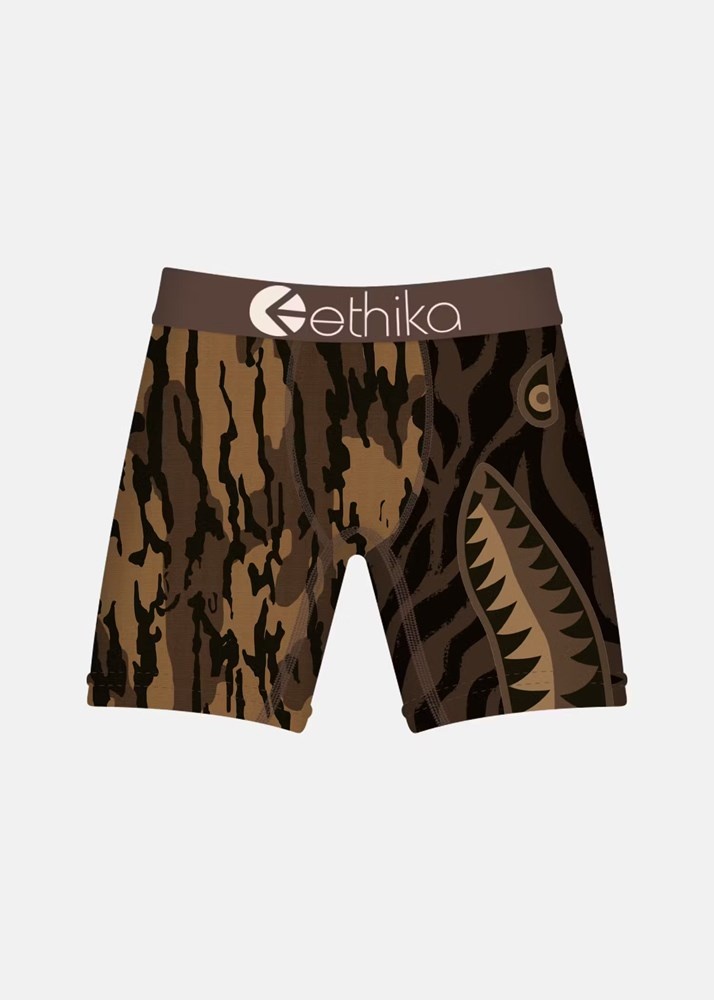
Ethika Toddlers Bomber War Ready Staple
Product Features No Pull-Down, No Gathering Soft 4-Way Stretch Fabric High-Quality Jacquard Waistband 90% Polyester 10% Spandex
Brand: Ethika
Category: Apparel & Accessories > Clothing > Baby & Toddler Clothing > Toddler Underwear > Boxer Briefs